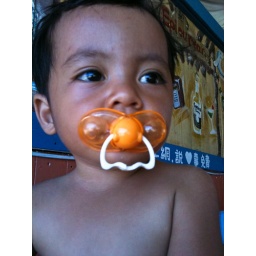
cute Tao boy by iPhone